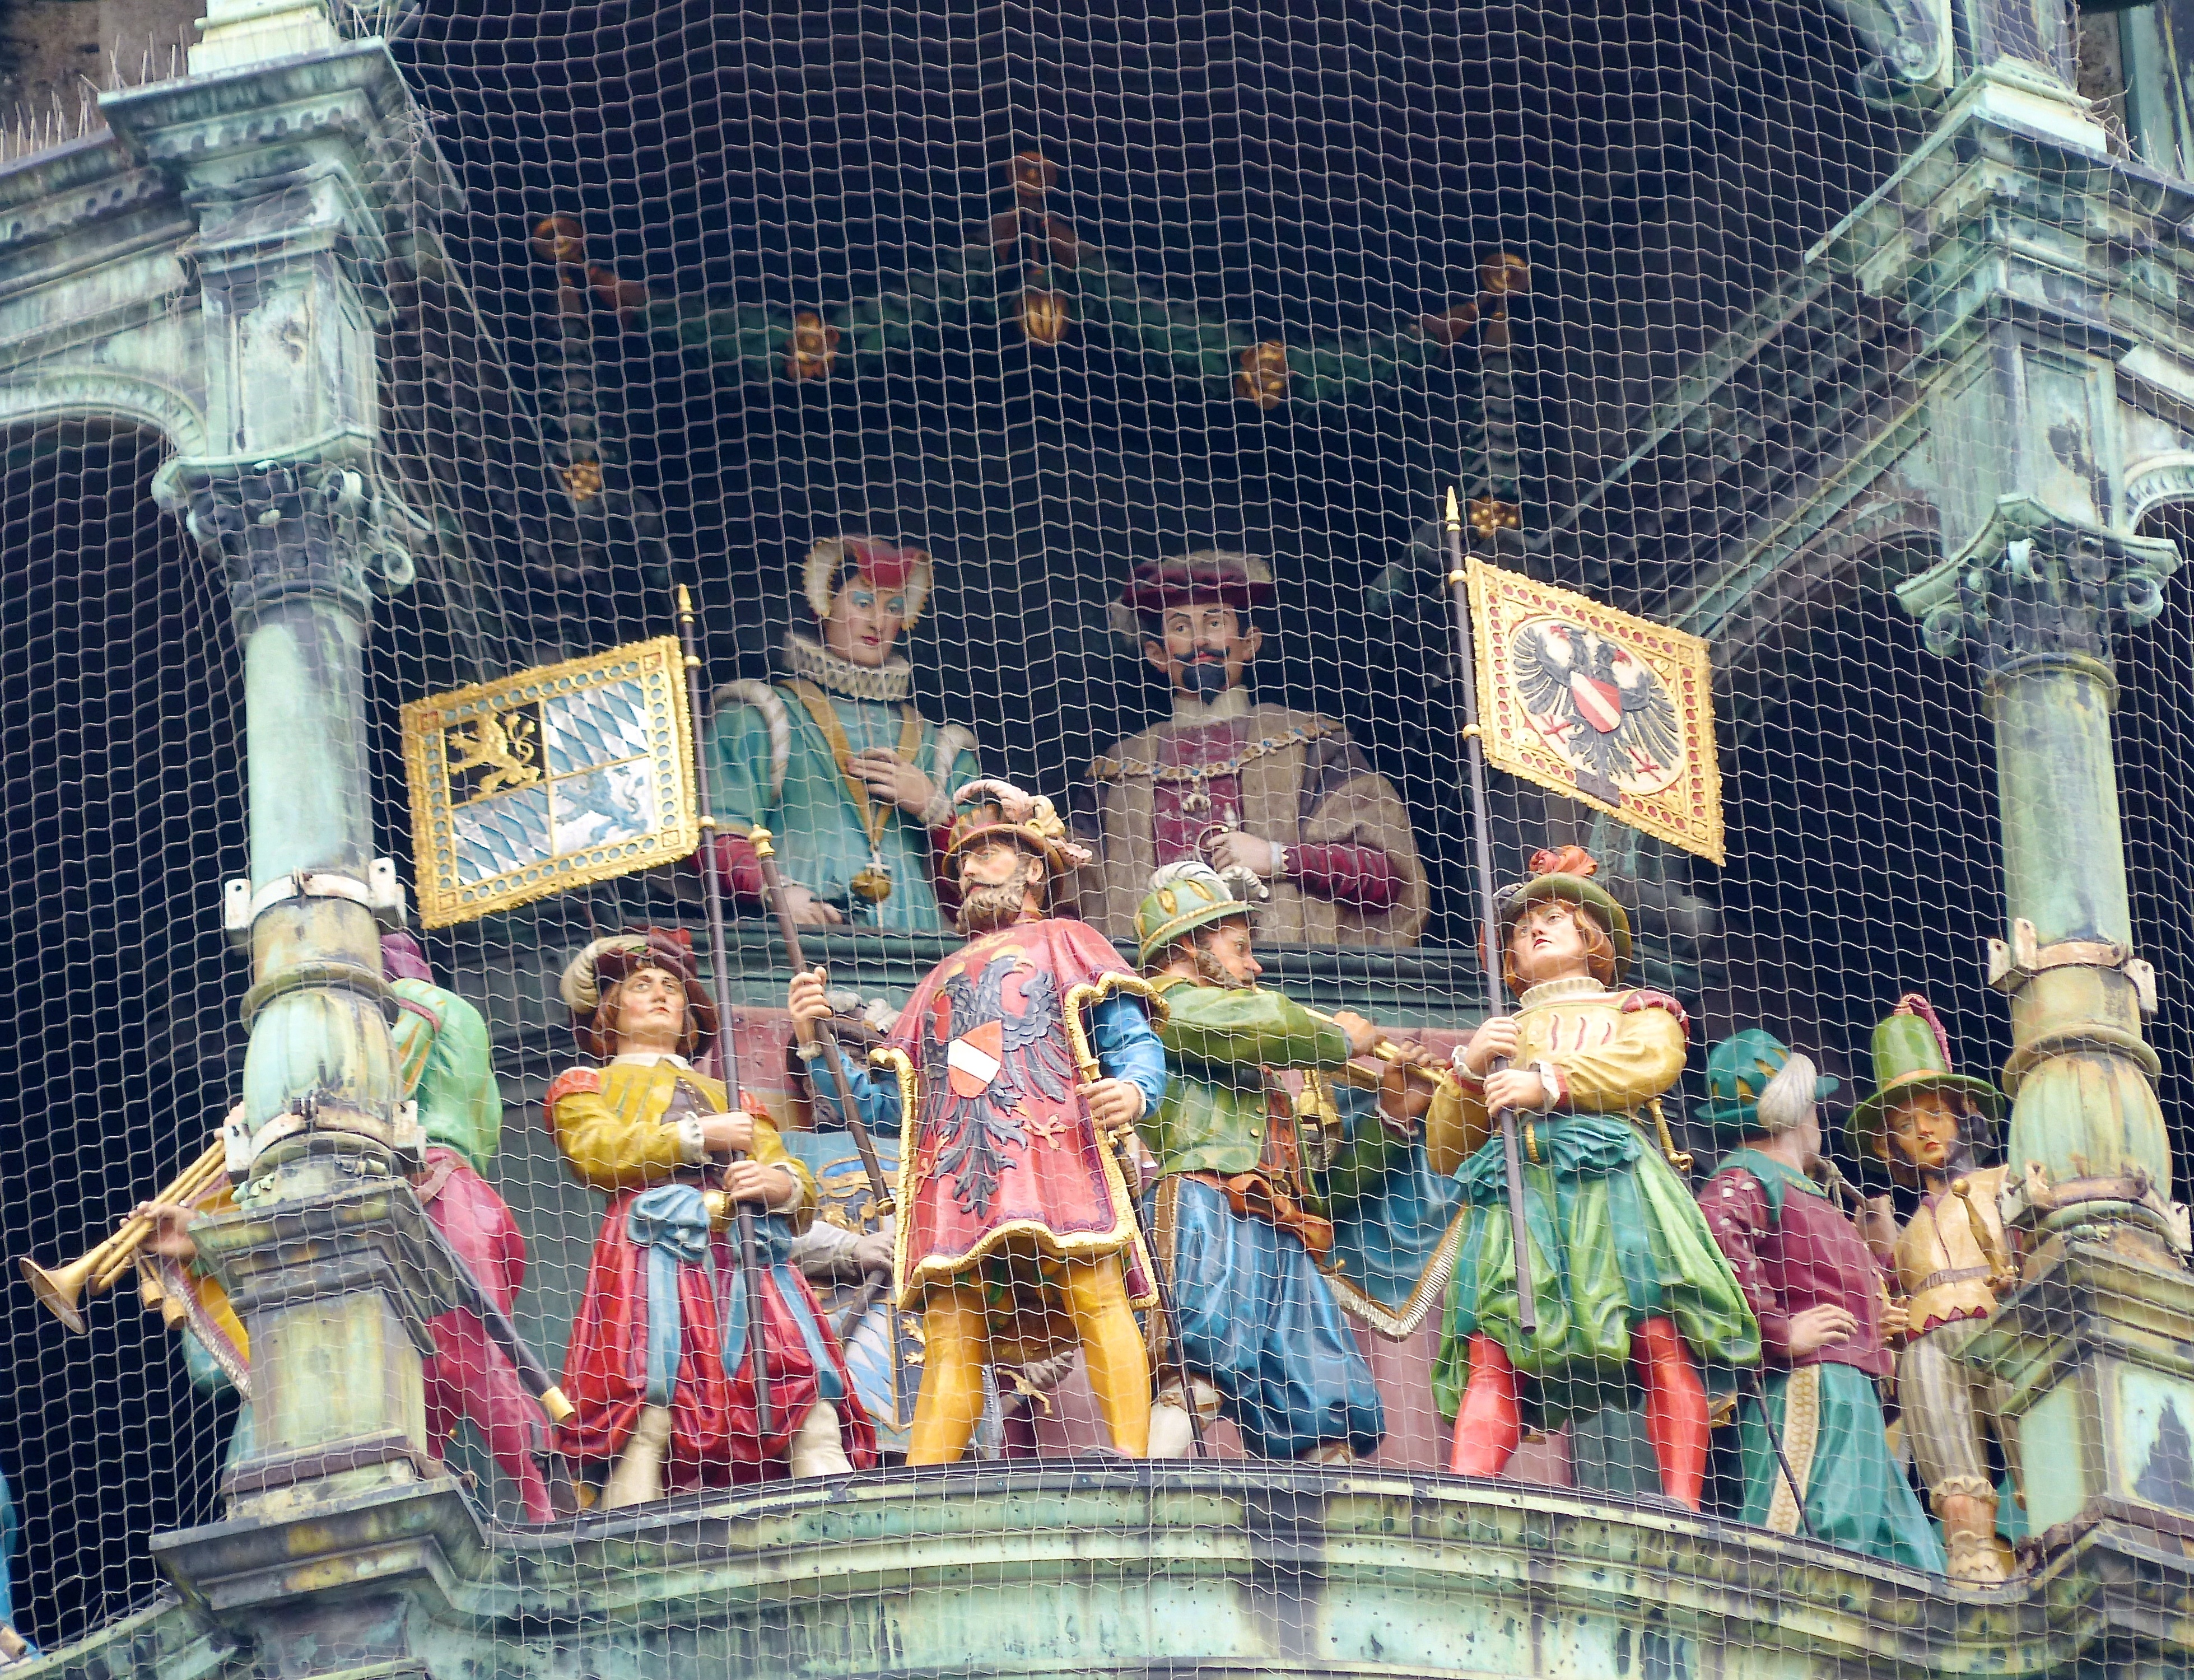
people, travel, europe, place of worship, temple, germany, bavaria, rathaus, munich, marienplatz, glockenspiel, hindu temple